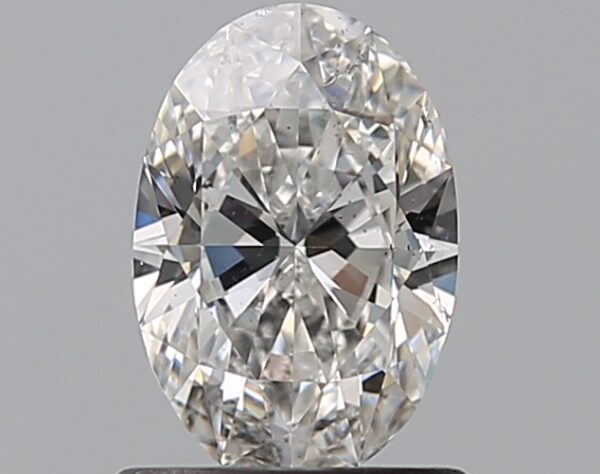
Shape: oval
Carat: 0.8
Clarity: SI1
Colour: F
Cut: EX
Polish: EX
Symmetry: VG
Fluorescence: M
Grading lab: GIA
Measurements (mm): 7.55 x 5.02 x 3.16